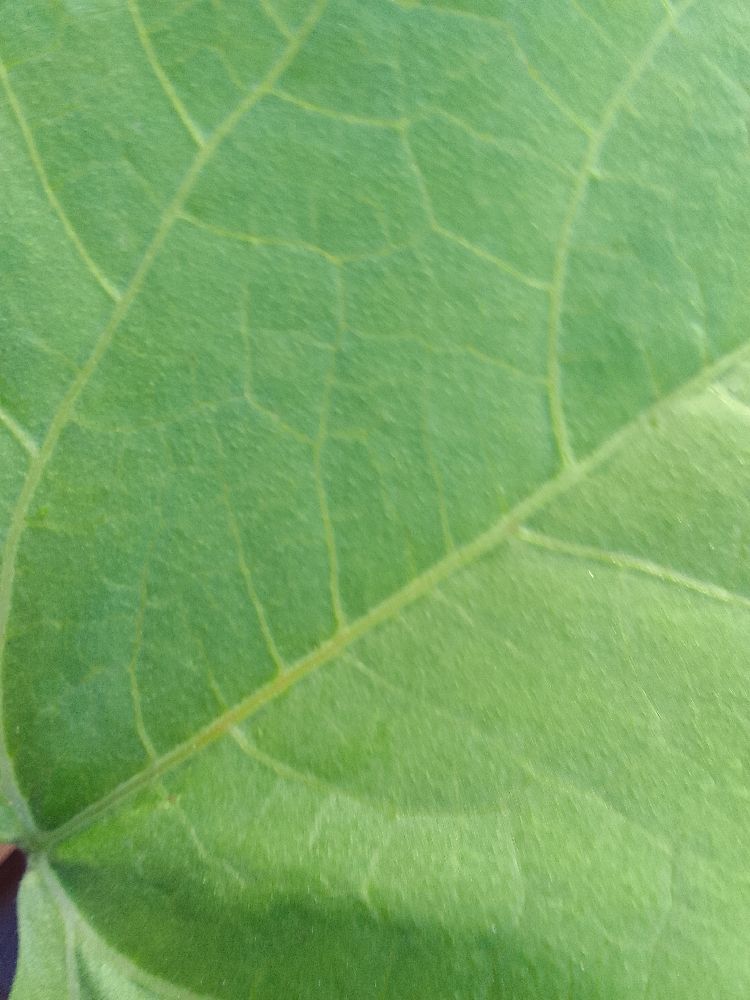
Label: healthy